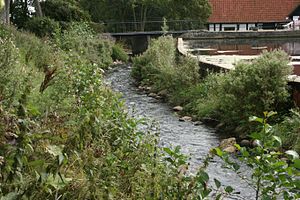
Harlev
Harlev er en by i Østjylland med 3.785 indbyggere, beliggende 11 km nord for Stilling, 8 km øst for Galten, 22 km syd for Hadsten og 14 km vest for Aarhus, som den er satellitby til. Byen hører til Aarhus Kommune og ligger i Region Midtjylland. Byen ligger ved Herningmotorvejen kun 2 km vest for dens krydsning af Østjyske Motorvej.